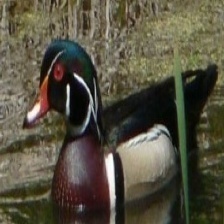
Species: WOOD DUCK
Scientific name: AIX SPONSA
ImageNet parent category: drake